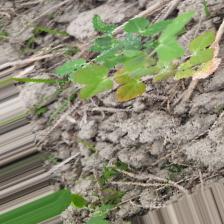
Label: Ascochyta blight